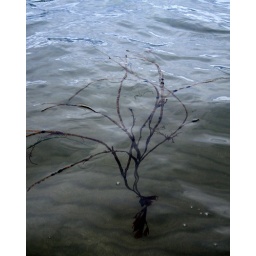
sea weed in water at beach muckross kilcar co donegal 10/7/10